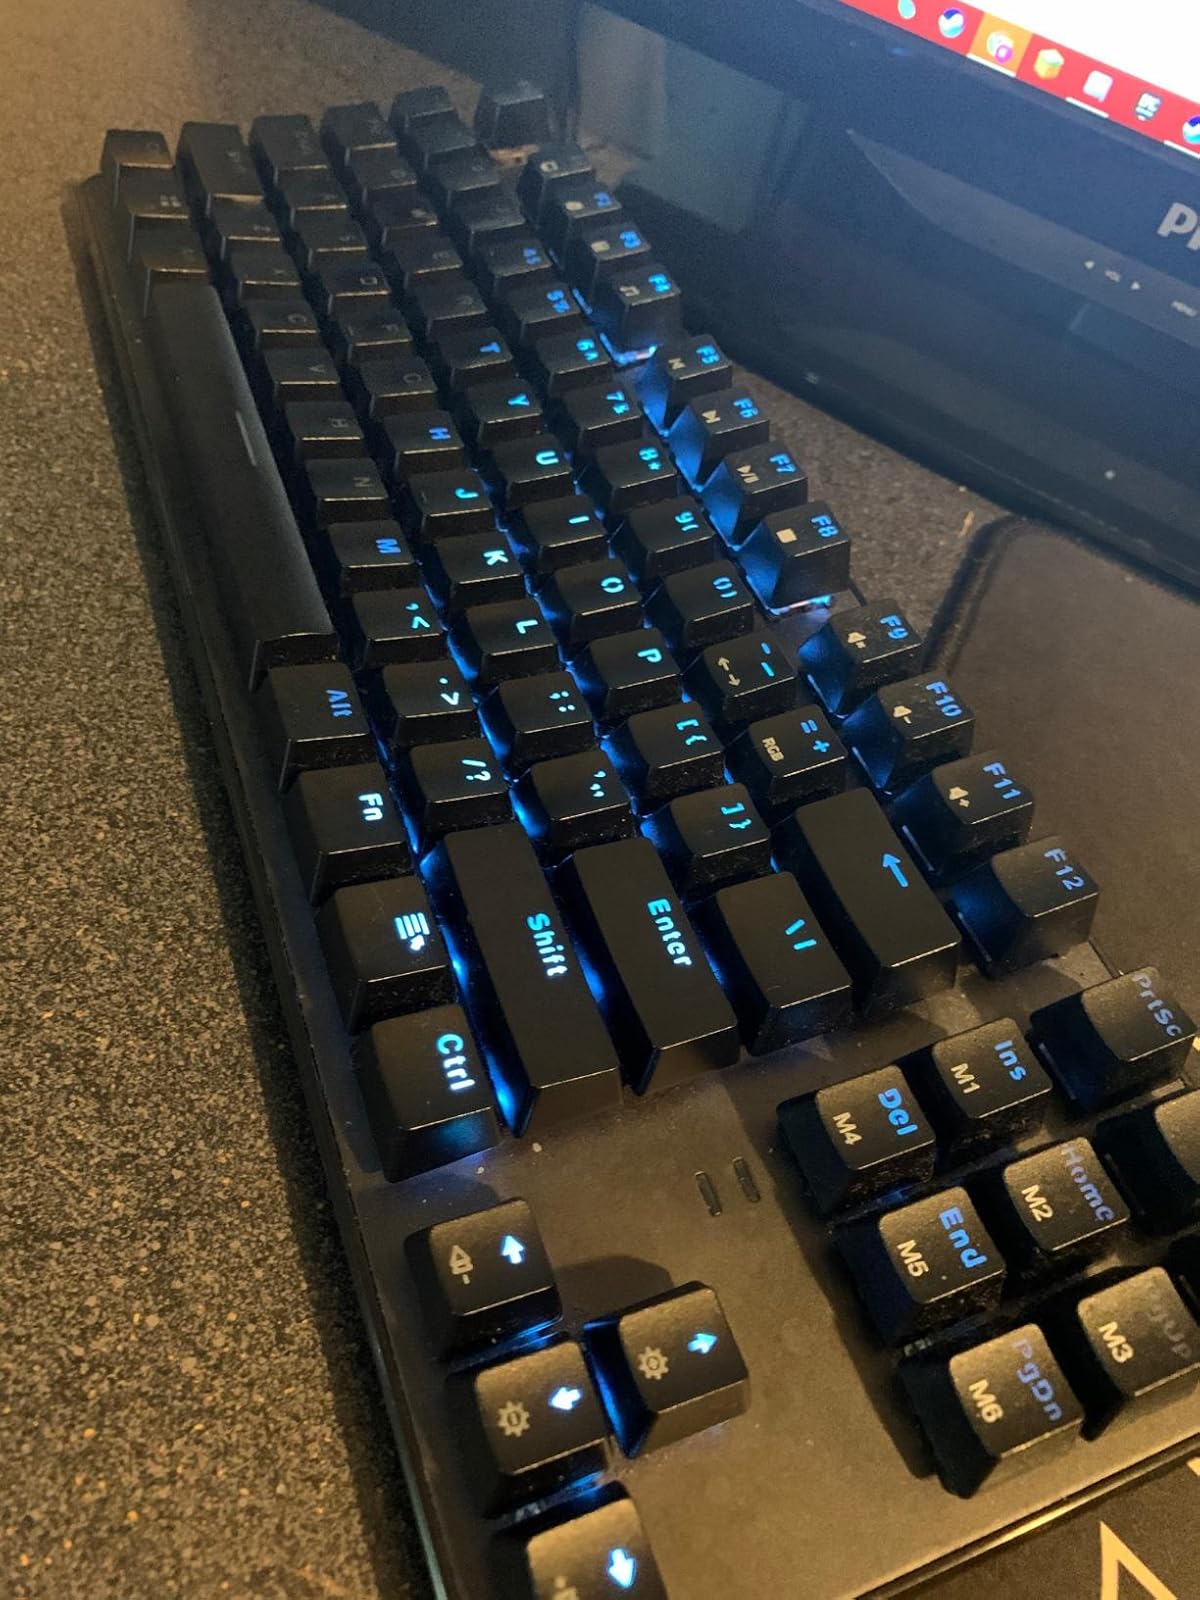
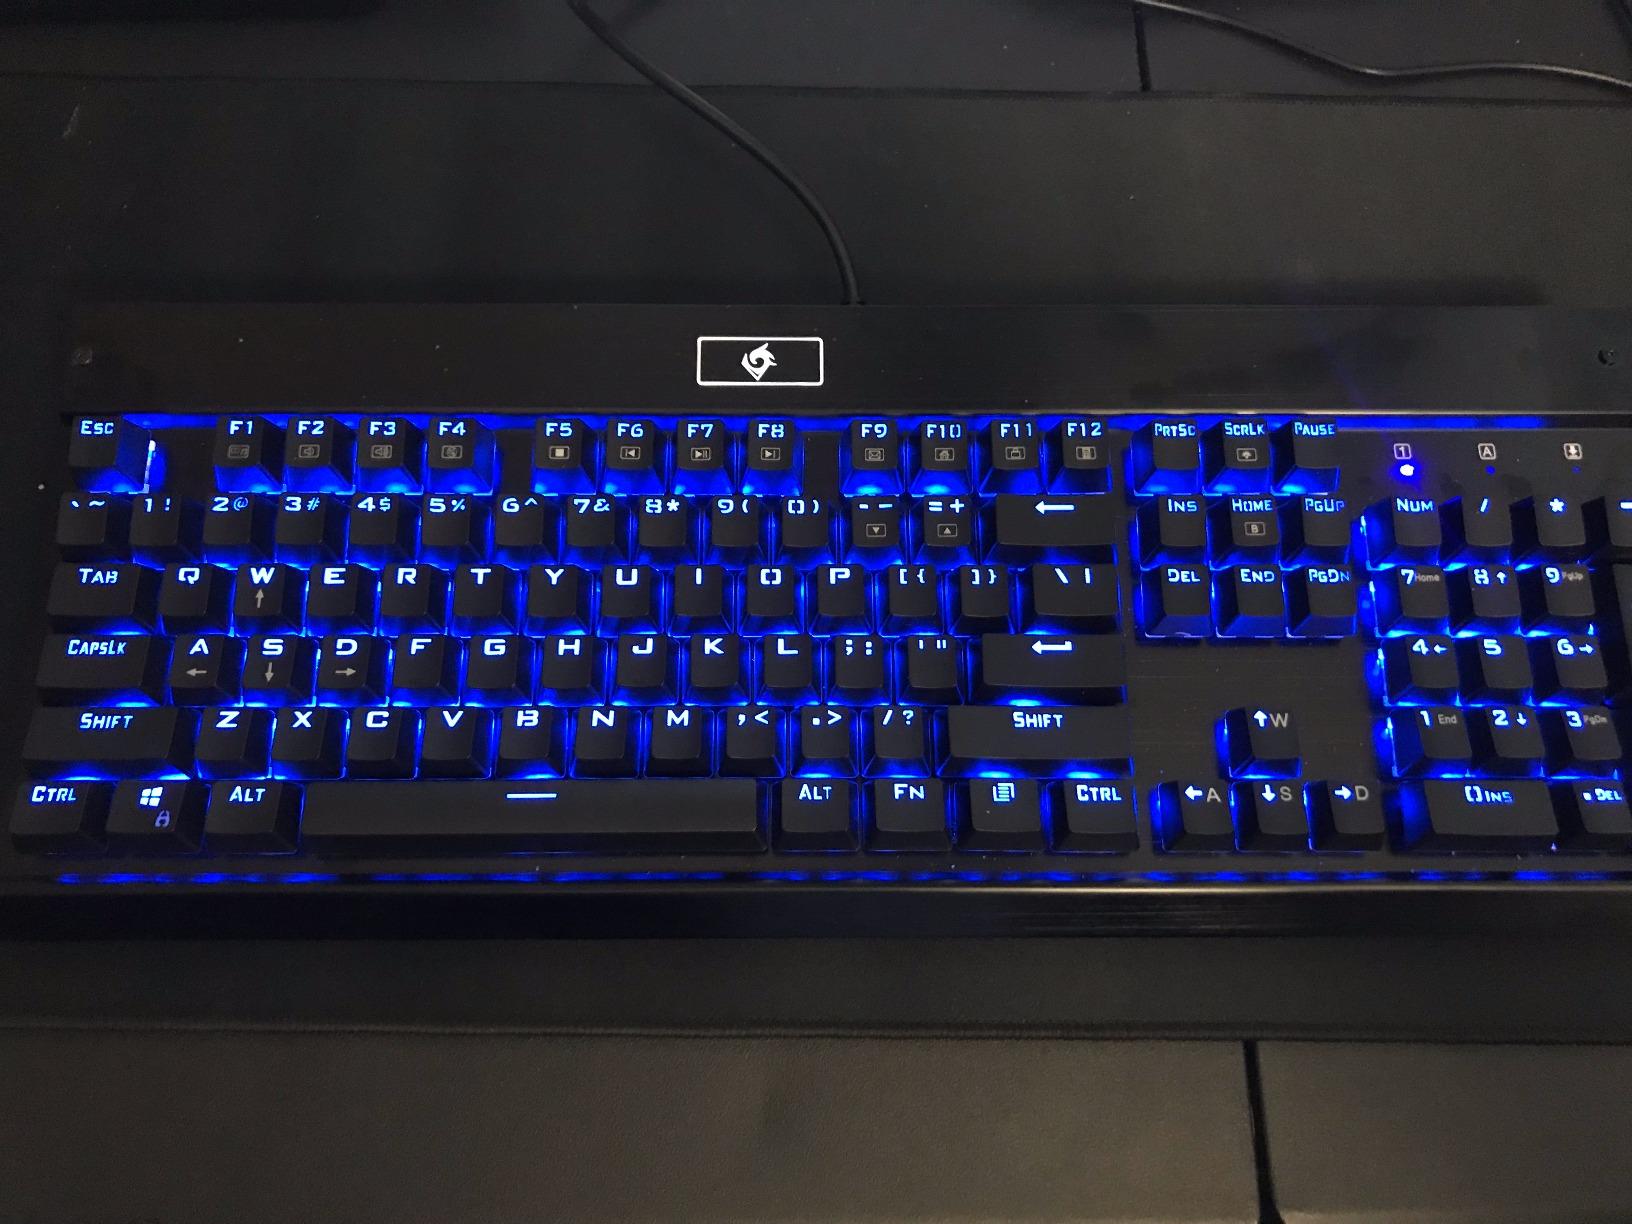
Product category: keyboard
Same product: no